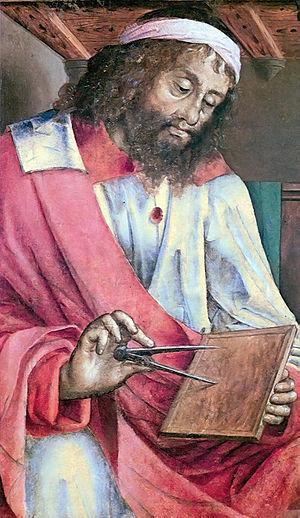
En mathématiques, l'algorithme d'Euclide est un algorithme qui calcule le plus grand commun diviseur de deux entiers, c'est-à-dire le plus grand entier qui divise les deux entiers, en laissant un reste nul. L'algorithme ne connaît pas la factorisation de ces deux nombres.
La Galerie nationale des Marches est un musée situé dans le Palazzo Ducale d'Urbino, dans les Marches, en Italie.